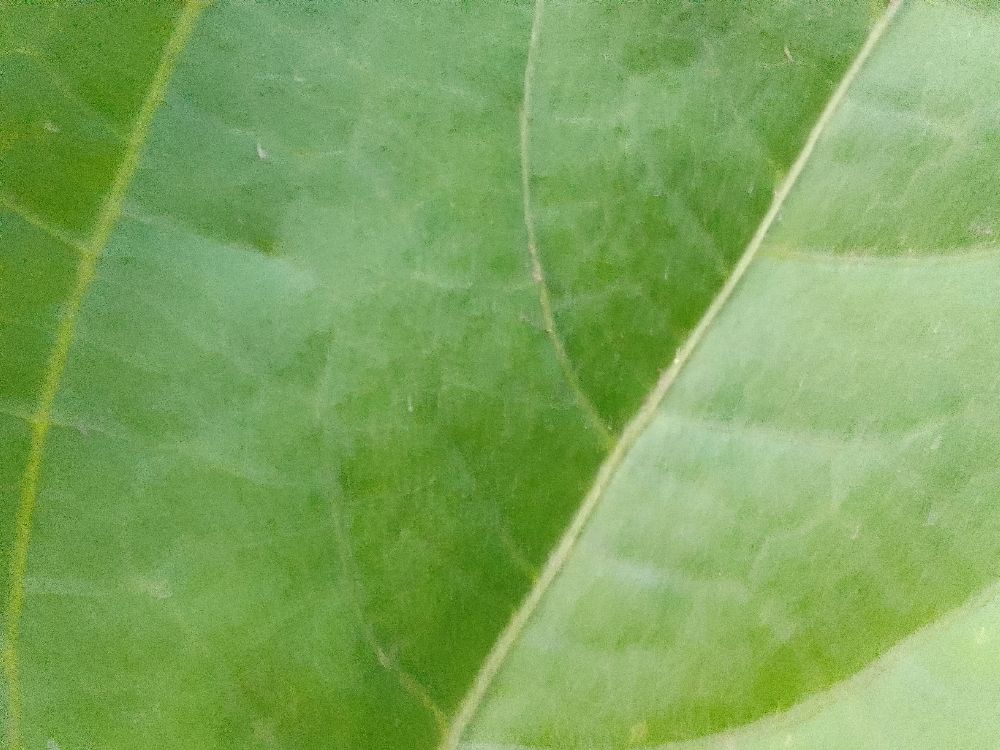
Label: healthy